Belloc Abbey

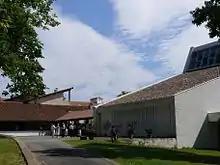
The abbey

Belloc Abbey, otherwise the Abbey of Notre-Dame de Belloc, is a Benedictine monastery located in Urt, in the Pyrénées-Atlantiques. It was founded in 1875.